David Griffiths (portrait painter)

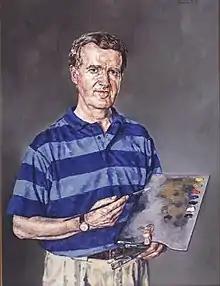
David Griffiths self-portrait

David Griffiths (born 16 February 1939) is a Welsh portrait painter.